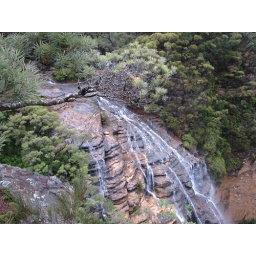
waterfalls out on a walk around blue mountains